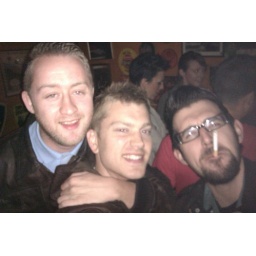
Great little rock bar in Zagreb.